Waylon Jennings

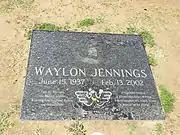
Grave of Waylon Jennings

In the mid-1980s, Johnny Cash, Kris Kristofferson, Willie Nelson, and Jennings formed a successful group called the Highwaymen. Aside from his work with the Highwaymen, Jennings released a gold album "WWII" (1982) with Willie Nelson.